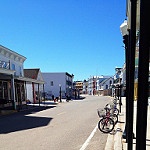
Scene: Outdoor